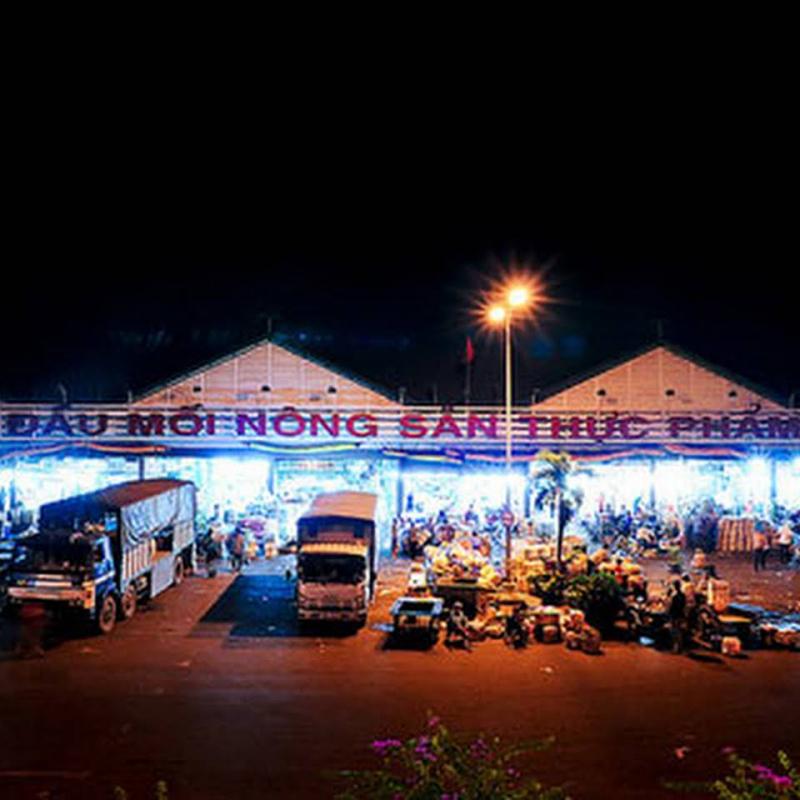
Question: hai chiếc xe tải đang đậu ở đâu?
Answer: ở chợ đầu mối nông sản thực phẩm